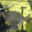
Label: flatfish